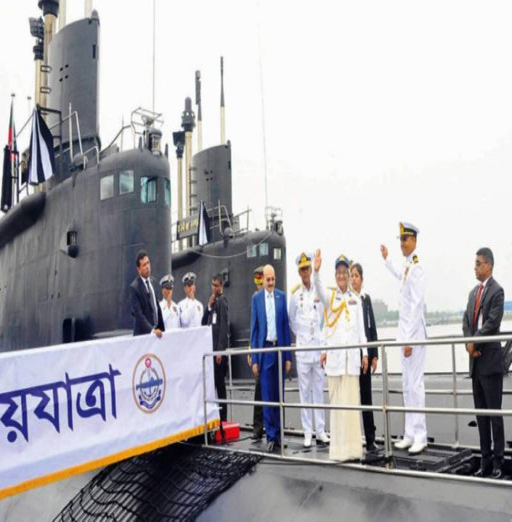
armed force took part in the first submarine